Robert Collett

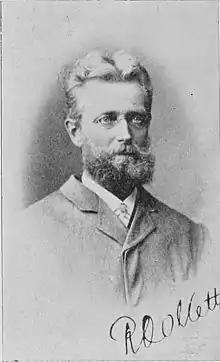
Photo circa 1896

Robert Collett (2 December 1842 – 27 January 1913) was a Norwegian zoologist. Collett was director and curator of the Zoological Museum at University of Oslo.